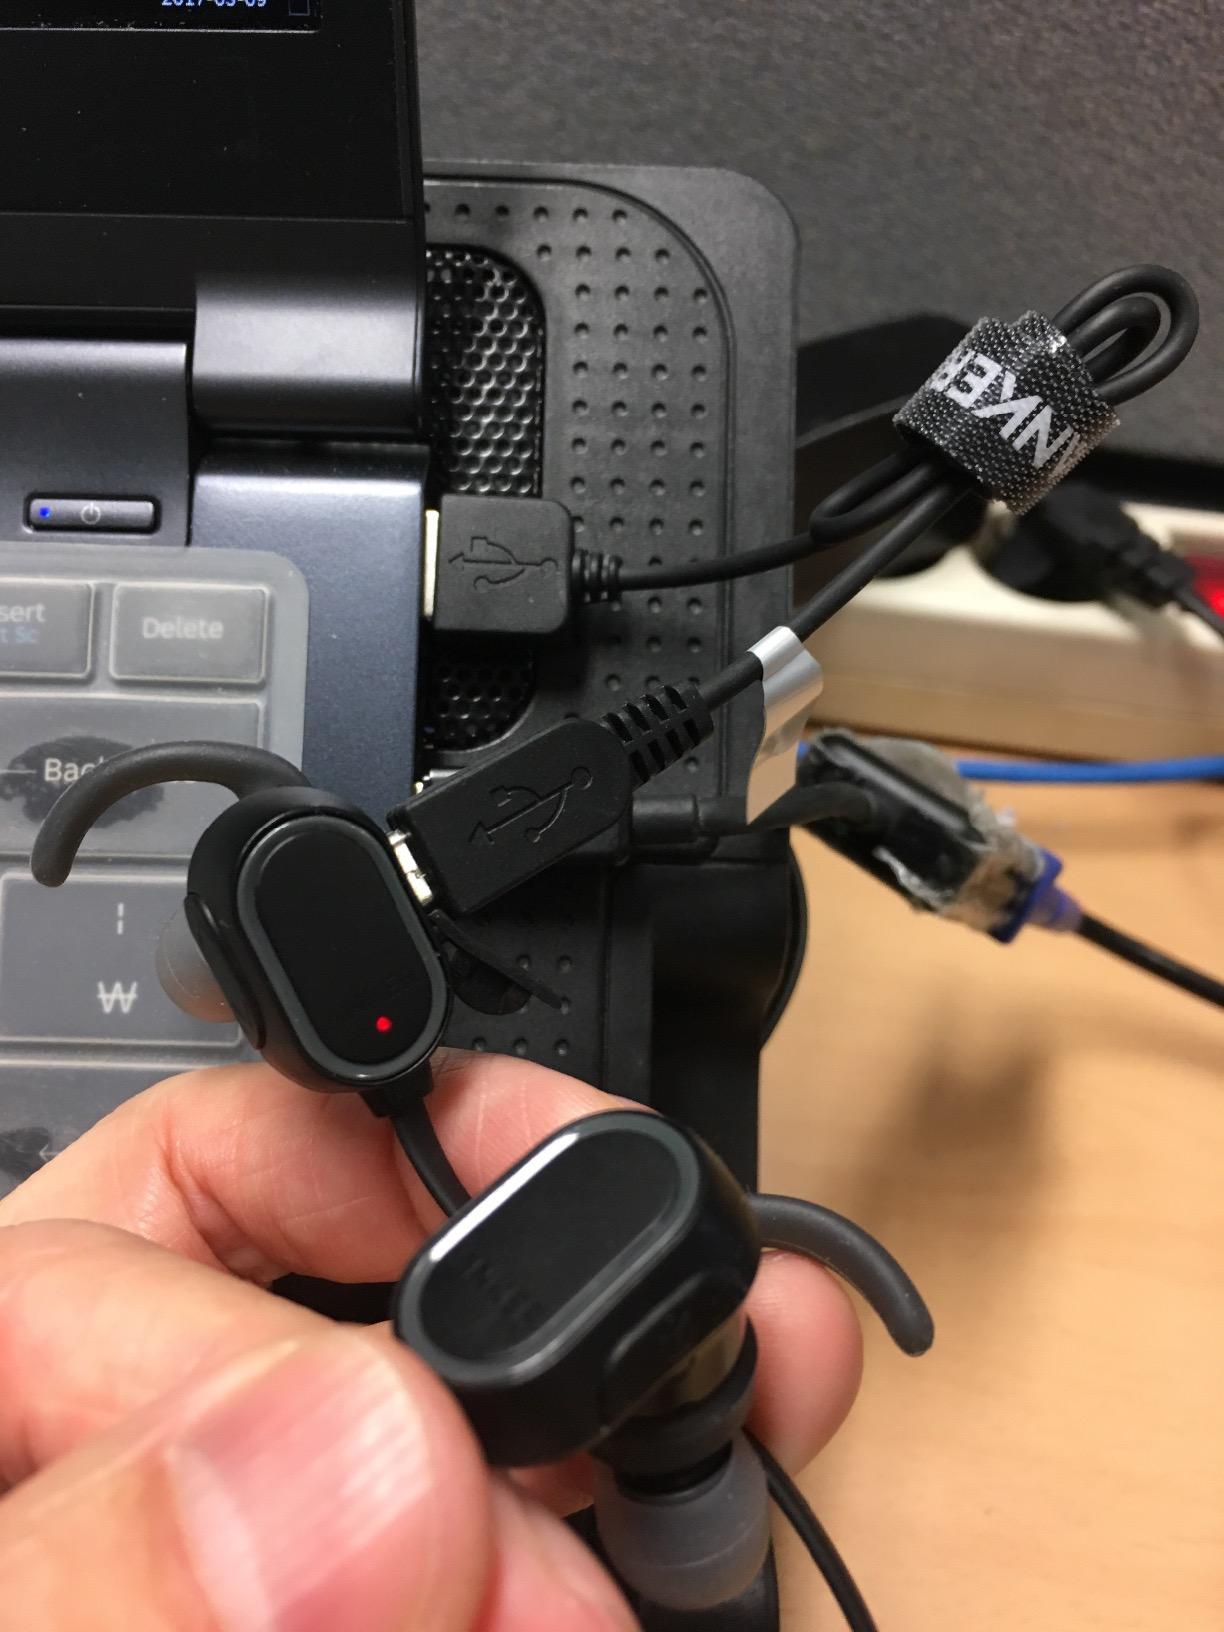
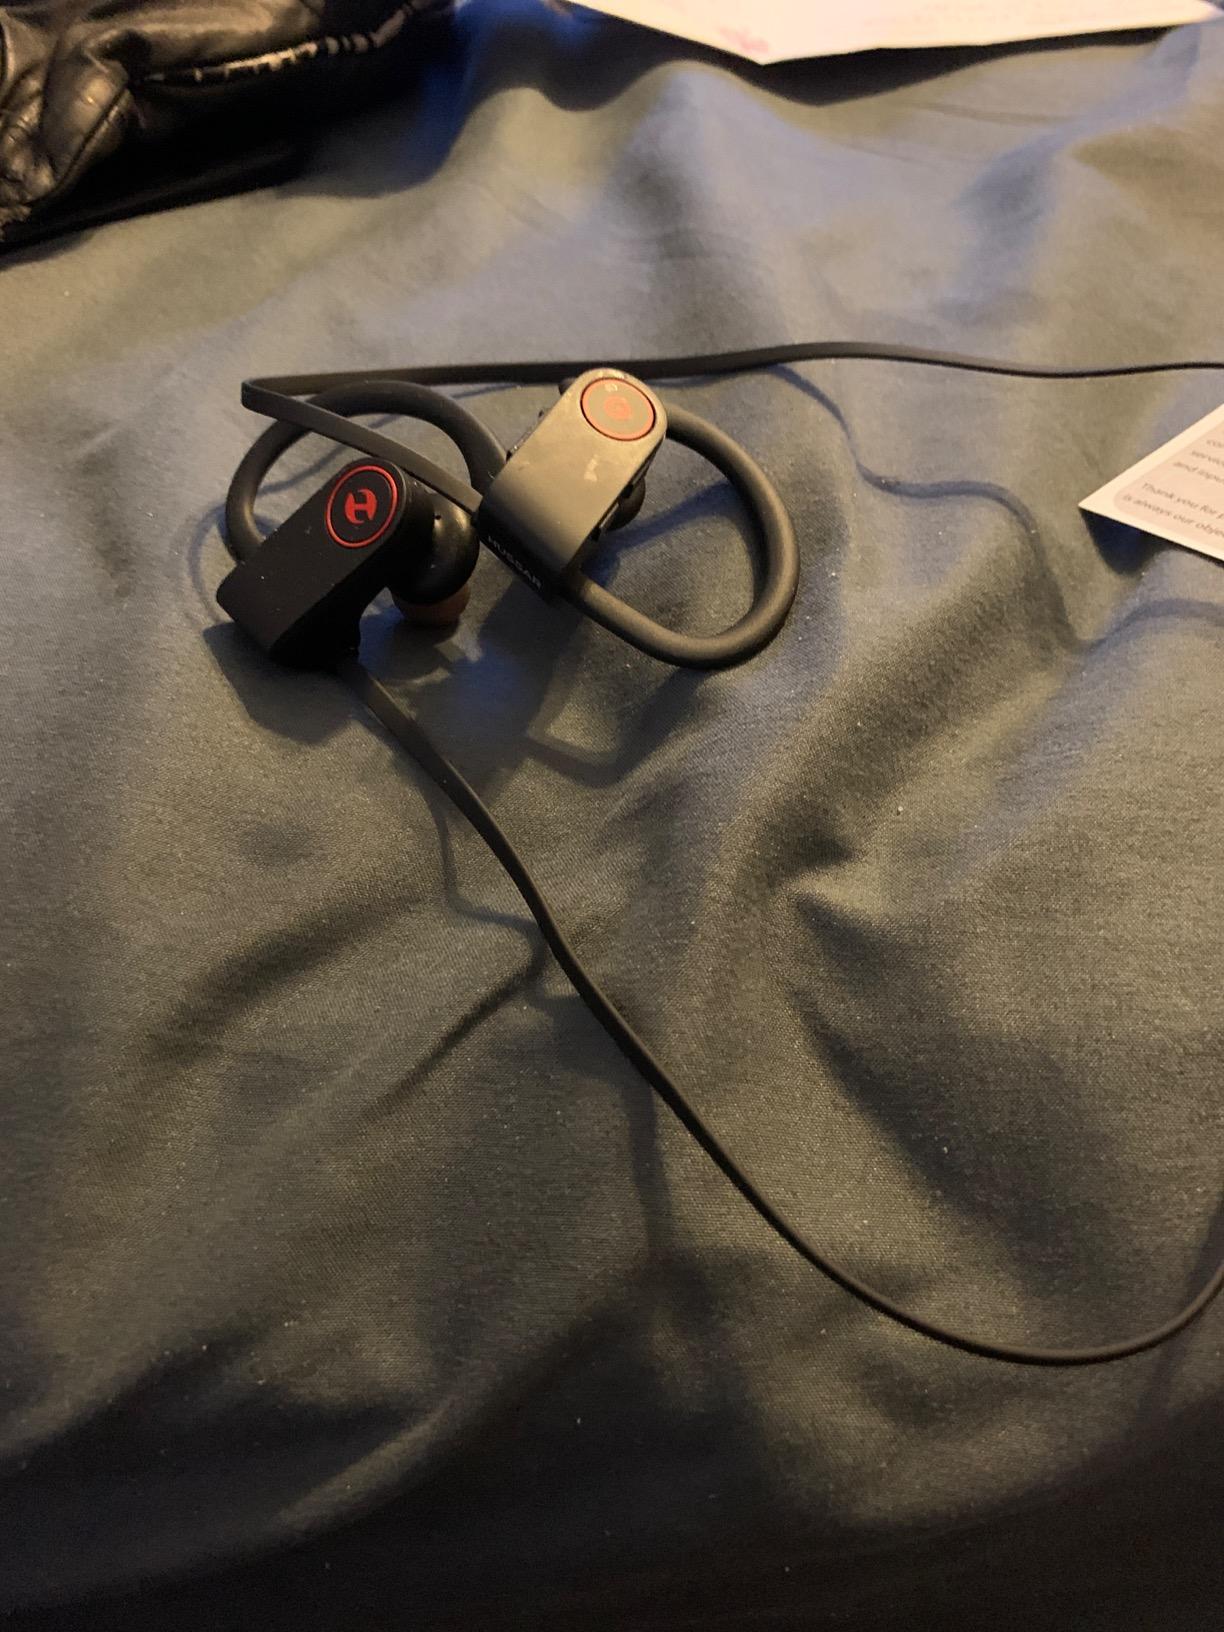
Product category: headphones
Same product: no